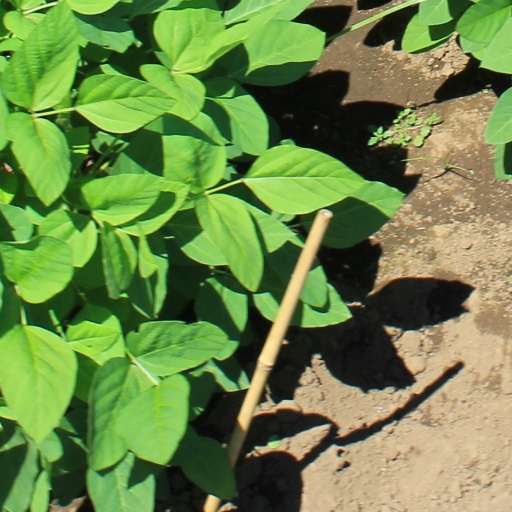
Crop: soybean